181 (film)

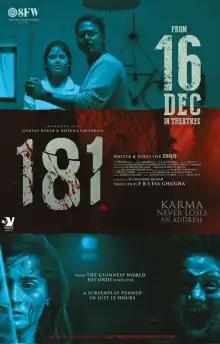
Theatrical release poster

181 is a 2022 Indian Tamil-language horror film directed by Mohamad Issack and produced by BBS Isha Guha. The film stars Gemini Ryker, Rheena Krishnan, Kavya Amaira, and Vijay Chandru in the lead roles. The music was composed by Shameel J with cinematography by Prasad and editing by S. Devaraj. The film released on 16 December 2022.